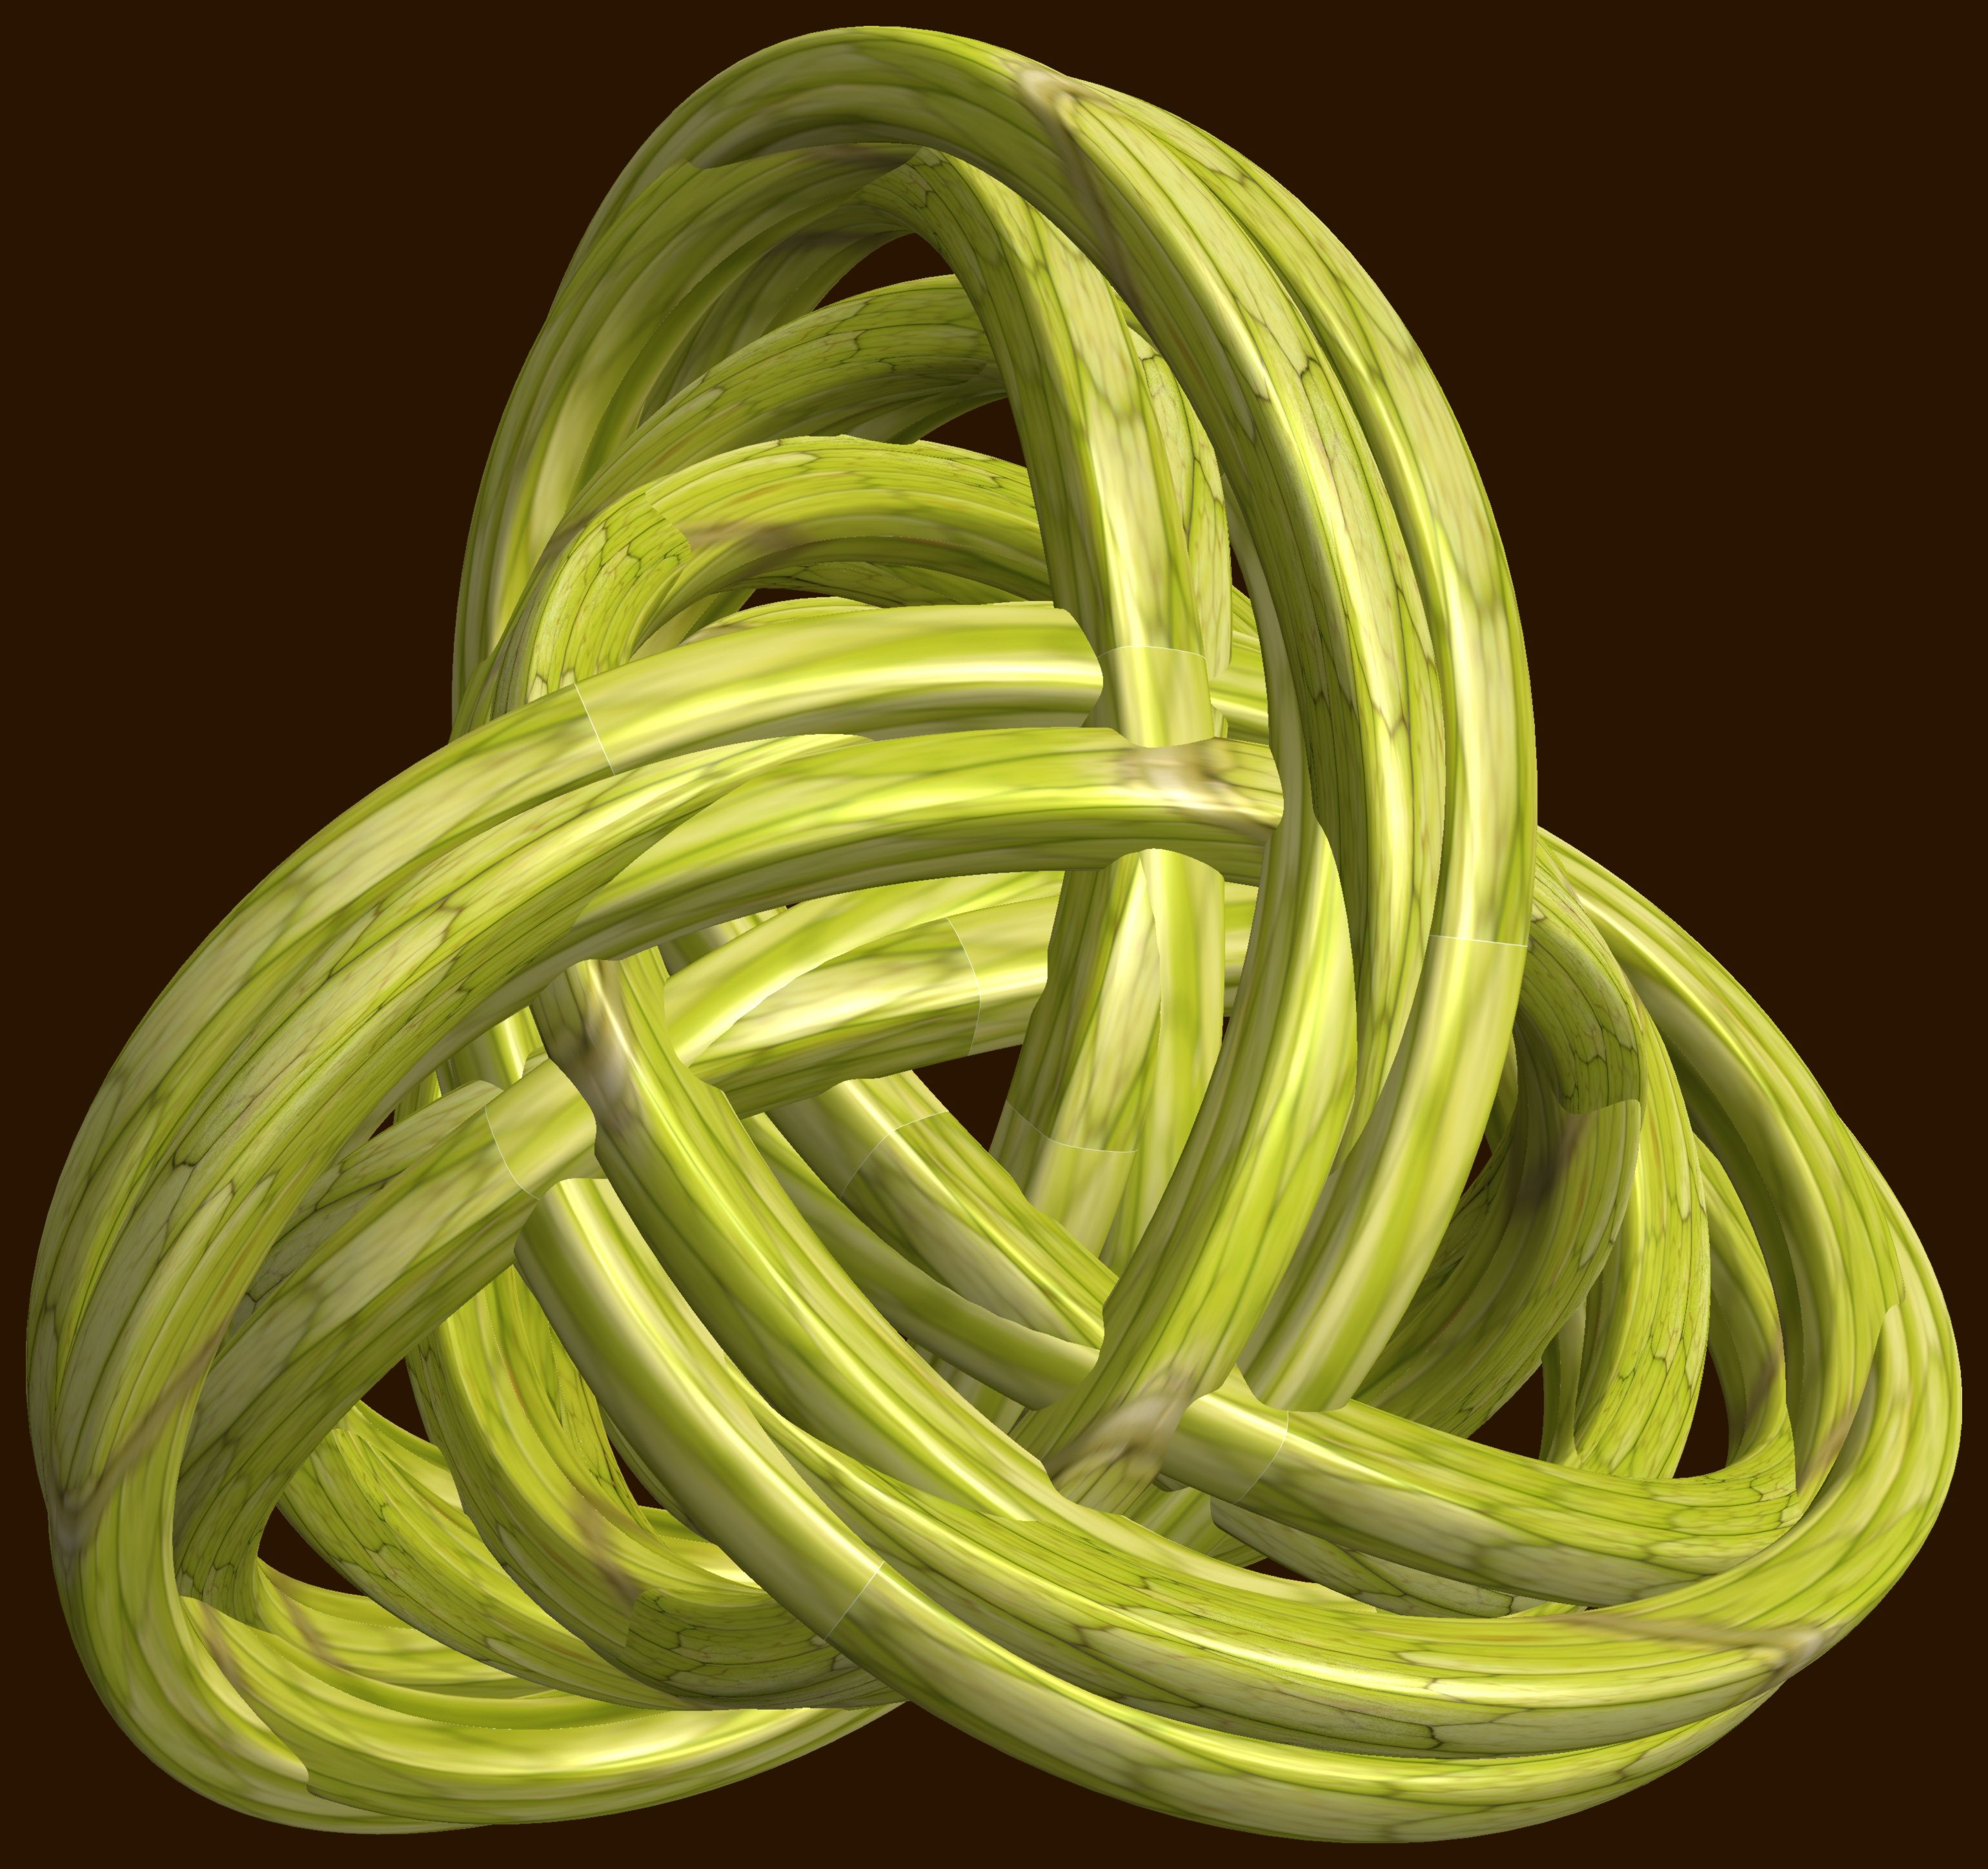
structure, texture, spiral, flower, pattern, green, produce, yellow, circle, figure, design, symmetry, 3d, graphic, knot, mathematica, cg, parametricplot3d, code, program, algorithm, abstruct, mapping